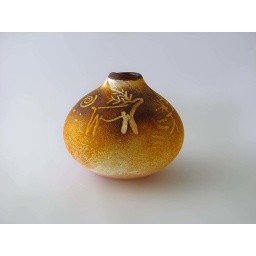
Etched glass vessel with figures inspired by rock art in Lake co. Oregon